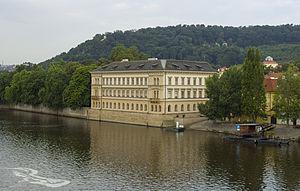
Le Palais Liechtenstein sur l'Île de Kampa est l'un des deux palais, à Prague, qui appartenaient jadis à la Famille Princière de Liechtenstein. À l'heure actuelle, le palais appartient au gouvernement et est utilisé pour accueillir d'importantes visites d'État ainsi que pour diverses manifestations culturelles. Depuis 1964, il est protégé en tant que monument culturel.